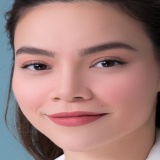
ca sĩ Hồ Ngọc Hà